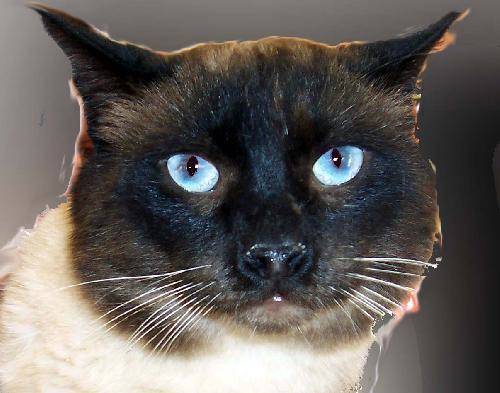
Label: cat